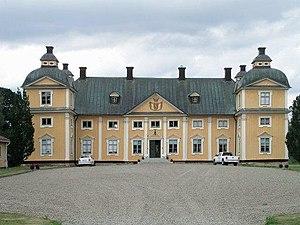
Cette liste non exhaustive répertorie les principaux châteaux en Suède.
Le château de Gripenberg est un château suédois de bois situé dans la commune de Tranås — non loin de la ville — dans la région historique de Småland. Il est considéré comme le plus gros château de bois de Suède, ainsi que l’un des plus anciens encore existants.